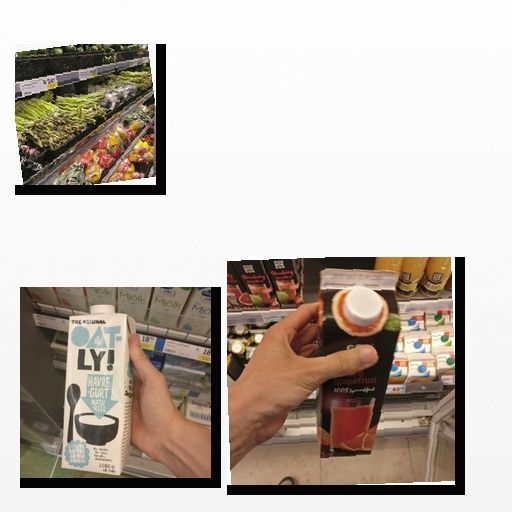
Food items: asparagus, oatghurt, red_grapefruit_juice